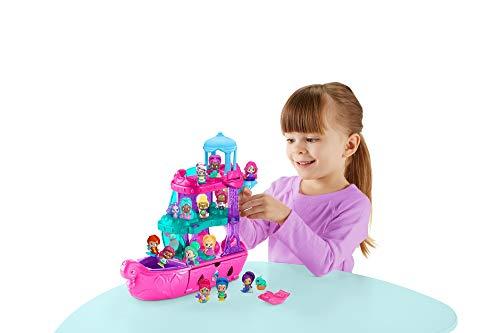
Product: Fisher-Price Nickelodeon Shimmer & Shine, Teenie Genies, Genie Gem Cruiser
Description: Rainbow color-change genie genie gem cruiser comes with color-change teenie genie imma imma is the rainbow waterfall genie who cares for all of the wishing magic in zahramay falls.
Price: $19.99
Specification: ProductDimensions:4x11x8inches|ItemWeight:1pounds|ShippingWeight:1.5pounds(Viewshippingratesandpolicies)|DomesticShipping:ItemcanbeshippedwithinU.S.|InternationalShipping:ThisitemcanbeshippedtoselectcountriesoutsideoftheU.S.LearnMore|ASIN:B073GKG3MY|Itemmodelnumber:FHP02|Manufacturerrecommendedage:3-6months